Oberwesel

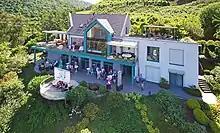
Oberwesel, Haus Weiblick. Seat of the Giordano Bruno Foundation and seat of the Institute for Secular Law

Saint Martin's Church, too, is a Gothic building that arose on a foregoing church’s old site. It was built in 1350, but was not finished owing to strained finances. The tower, which in the Wesel War was incorporated into the town wall as a defensive structure, is an illustrative example of ecclesiastical defensive architecture in the Rhineland. Much of the Gothic appointments has been destroyed. Preserved, however, are a few wall paintings from about 1500 to 1600.